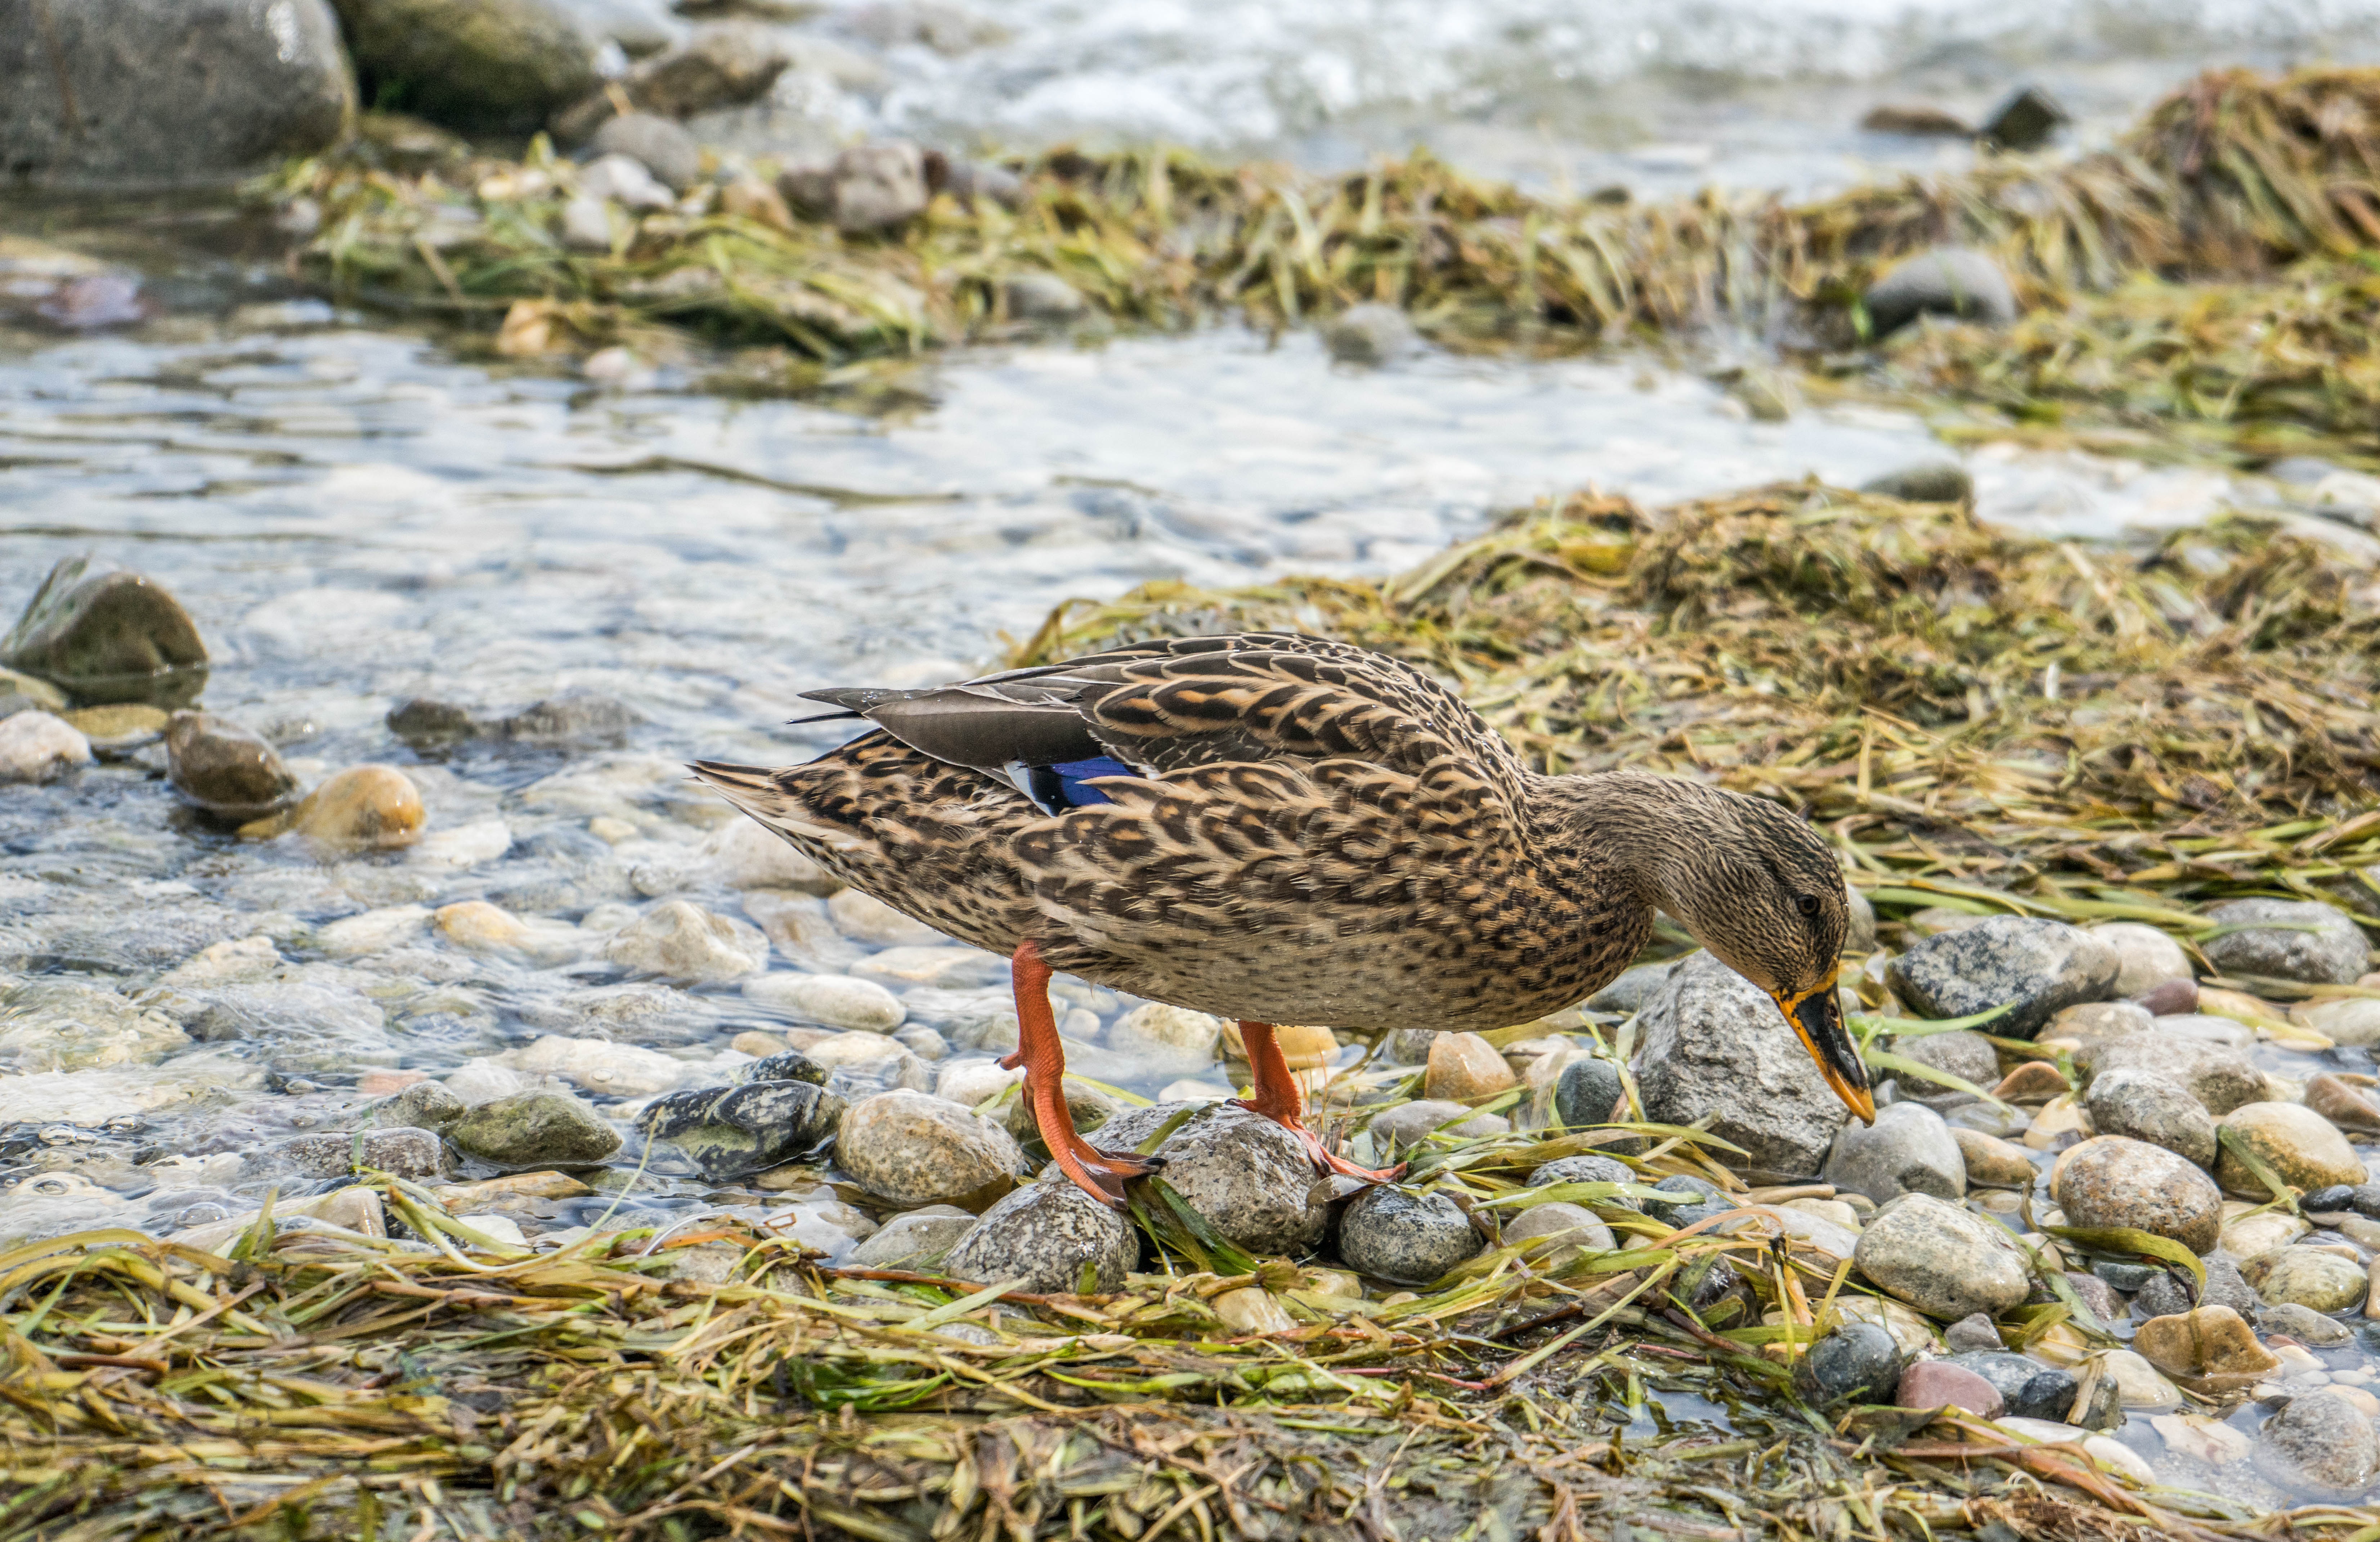
nature, bird, wildlife, color, brown, colorful, feather, fauna, close up, outdoors, duck, vertebrate, waterfowl, water bird, mallard, shorebird, lake garda, ducks geese and swans